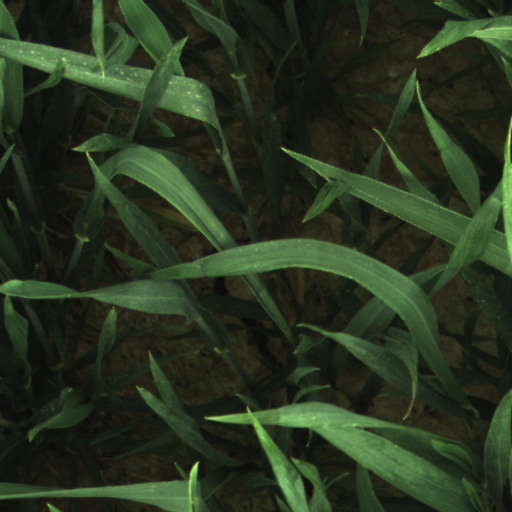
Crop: wheat